La pérgola de las flores

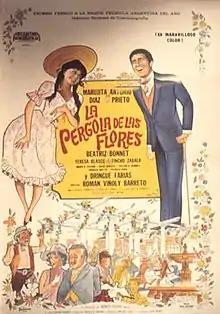
Film poster

La pérgola de las flores is a 1965 internationally co-produced comedy film directed by Román Viñoly Barreto based on the Chilean musical of the same name. It was entered into the 4th Moscow International Film Festival.